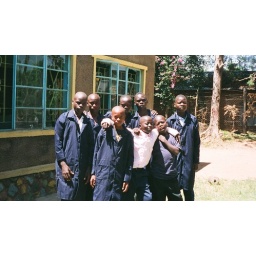
Former street boys learning trades in Kakamega